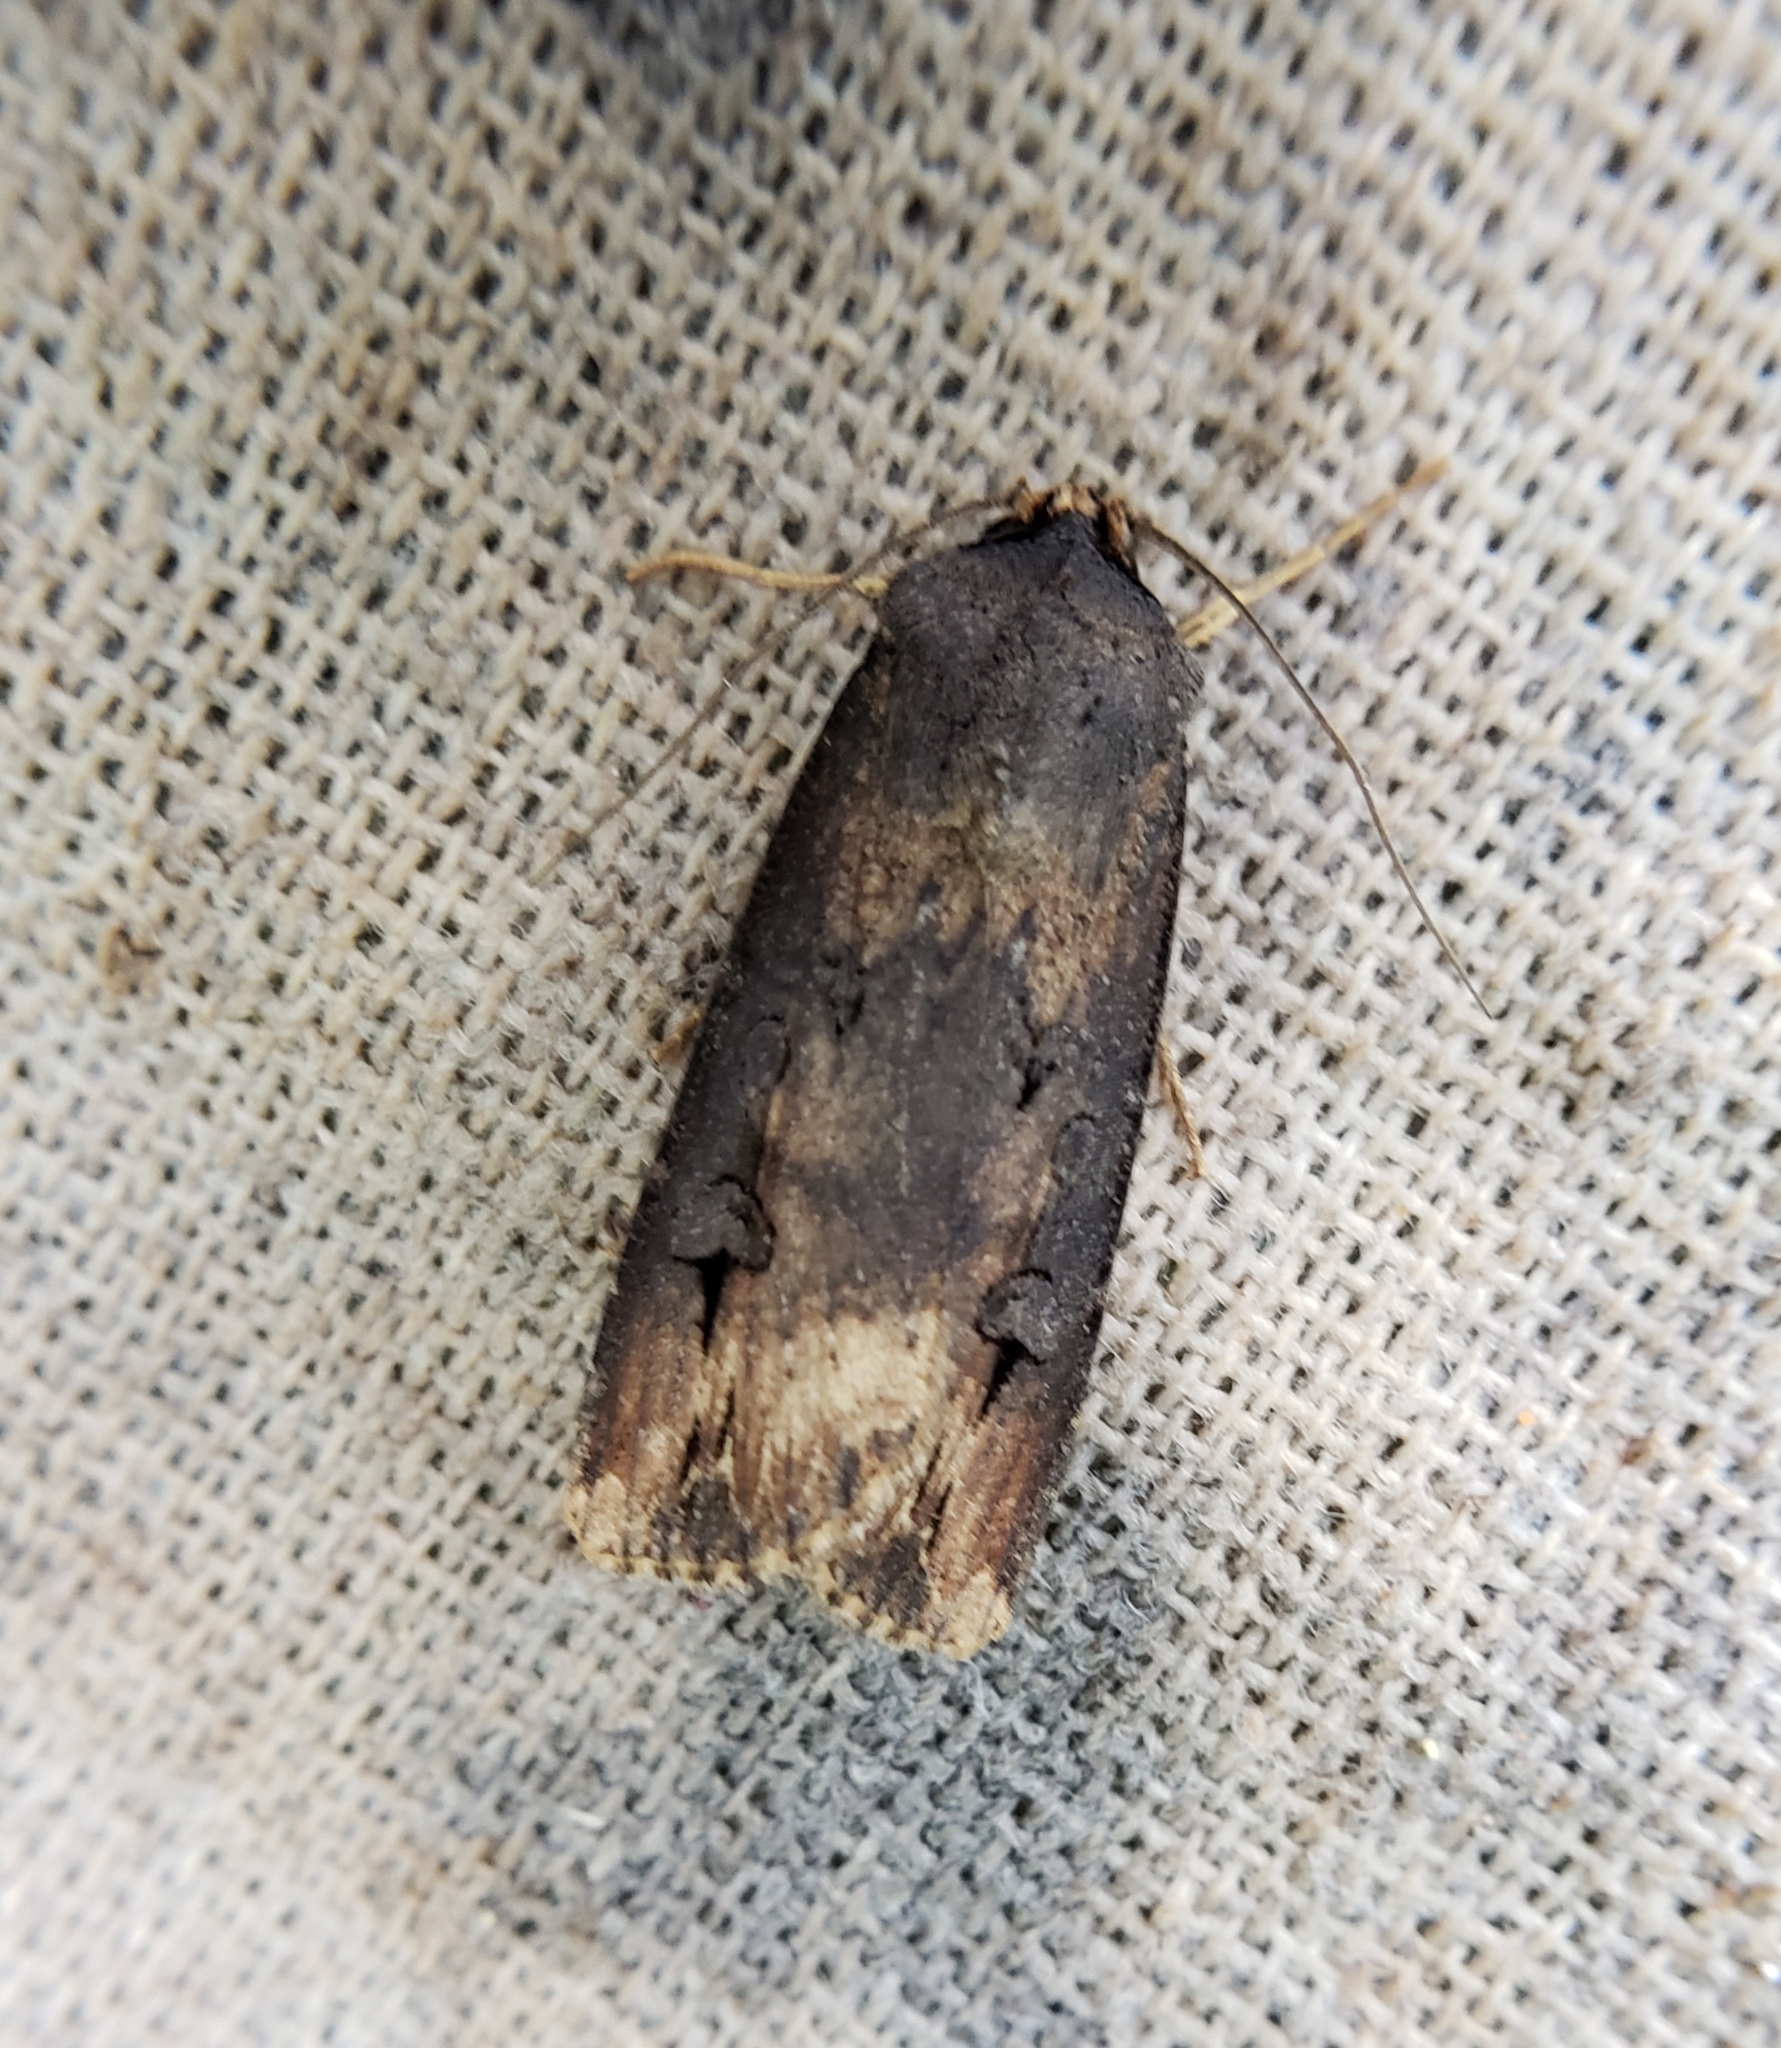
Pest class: cutworms